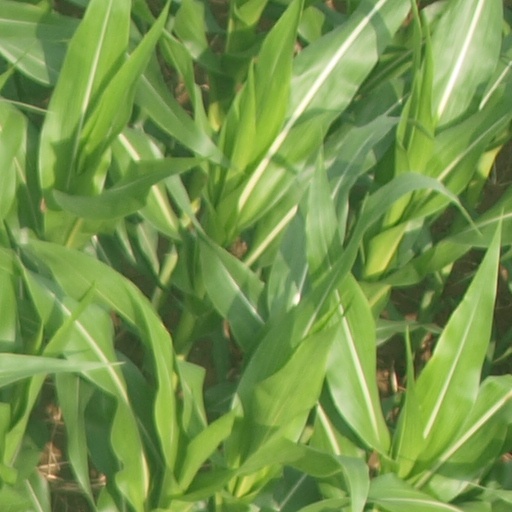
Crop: maize; corn